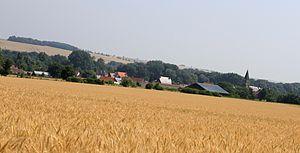
Hailles avant la moisson
Hailles est une commune française située dans le département de la Somme, en région Hauts-de-France.